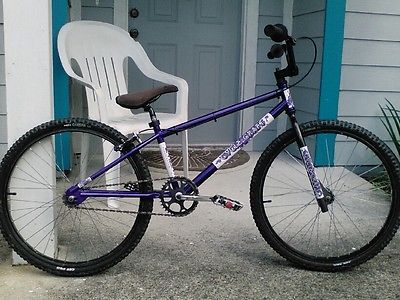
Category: bicycle